Lee Suk-hyeong

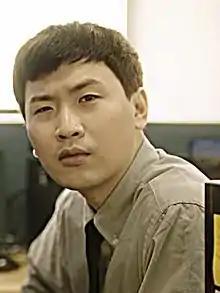
Lee Suk-hyeon 2022

Lee Suk-hyeong (born July 29, 1978) is a South Korean actor. He debuted in 2014 with the indie film "Today's Movie". He gained recognition in the independent film industry through his roles in "Jane of Dreams" (2017) and "Heart" (2020), and was awarded the Korean Fantastic: Actor Award in the Feature section at the 25th Bucheon International Fantastic Film Festival for his first feature film, "Action Hero" (2020), which led him named as blue chip in the independent film industry. He gained wider recognition for his role in tvN drama series "Hometown Cha-Cha-Cha."